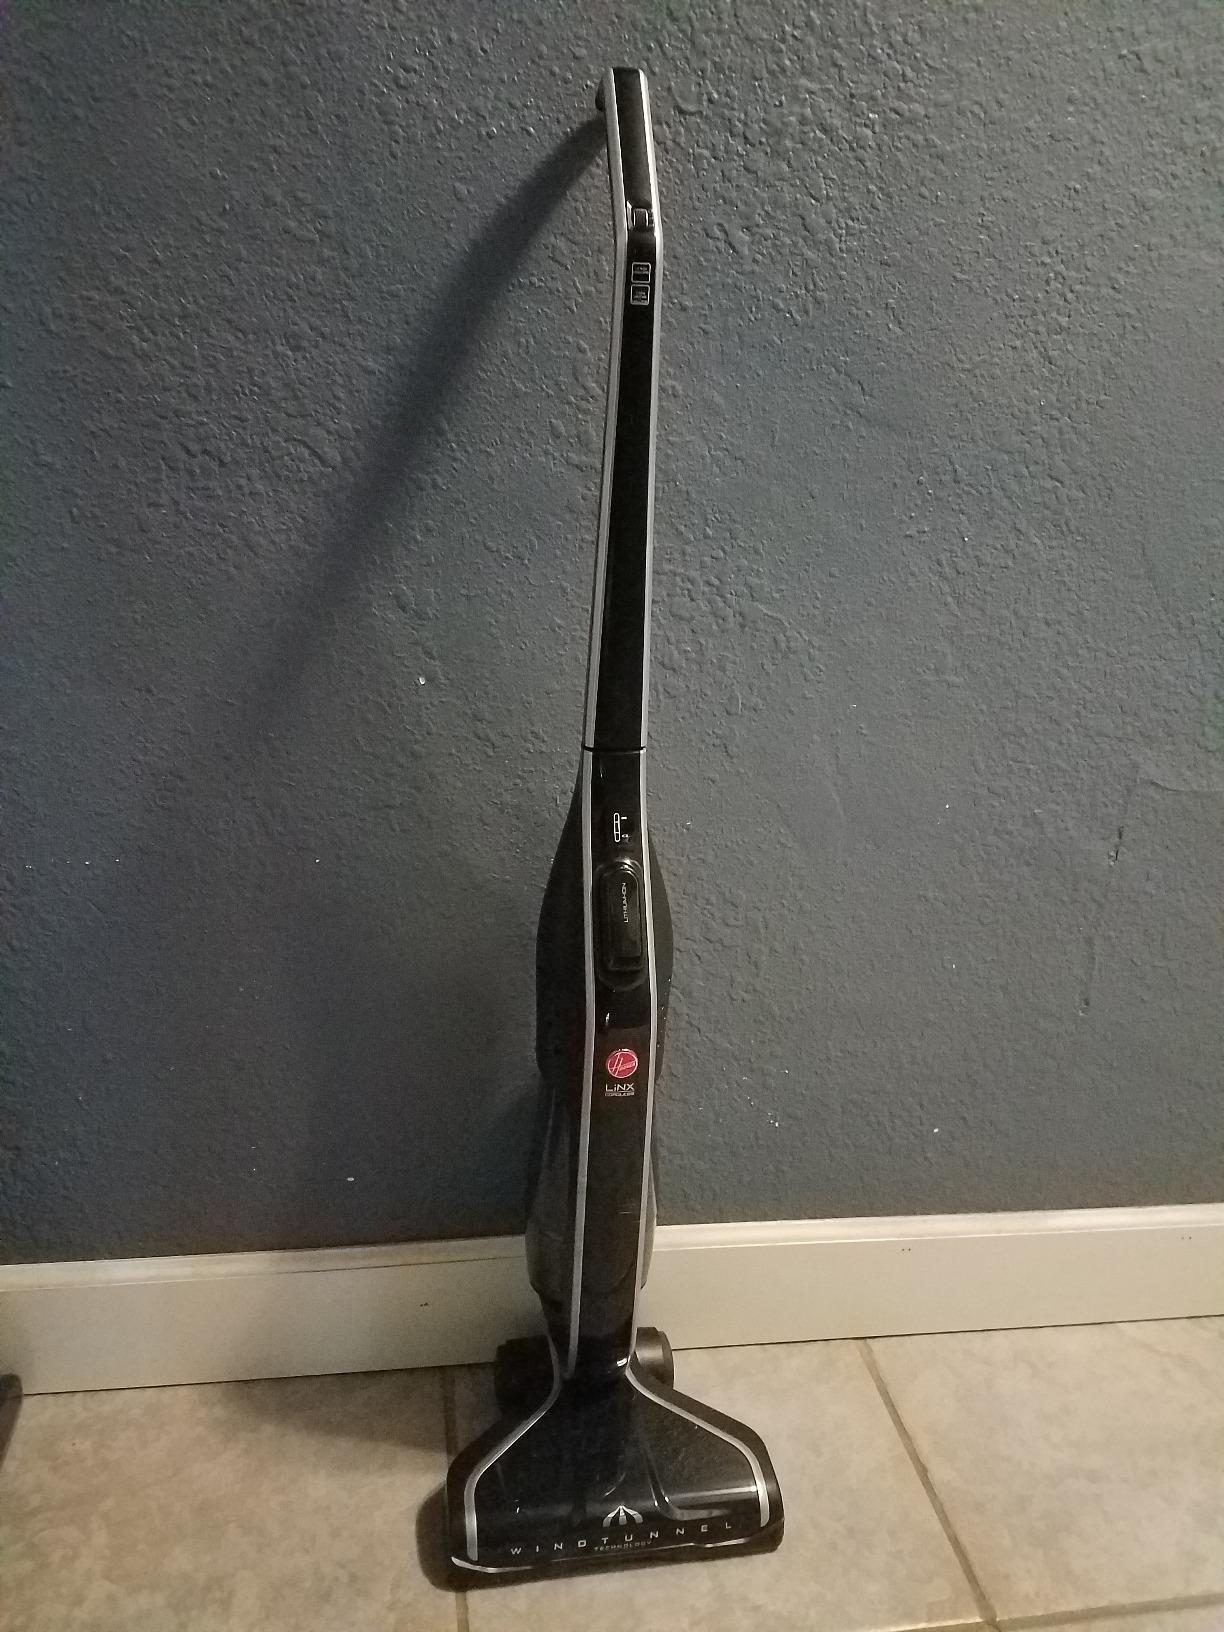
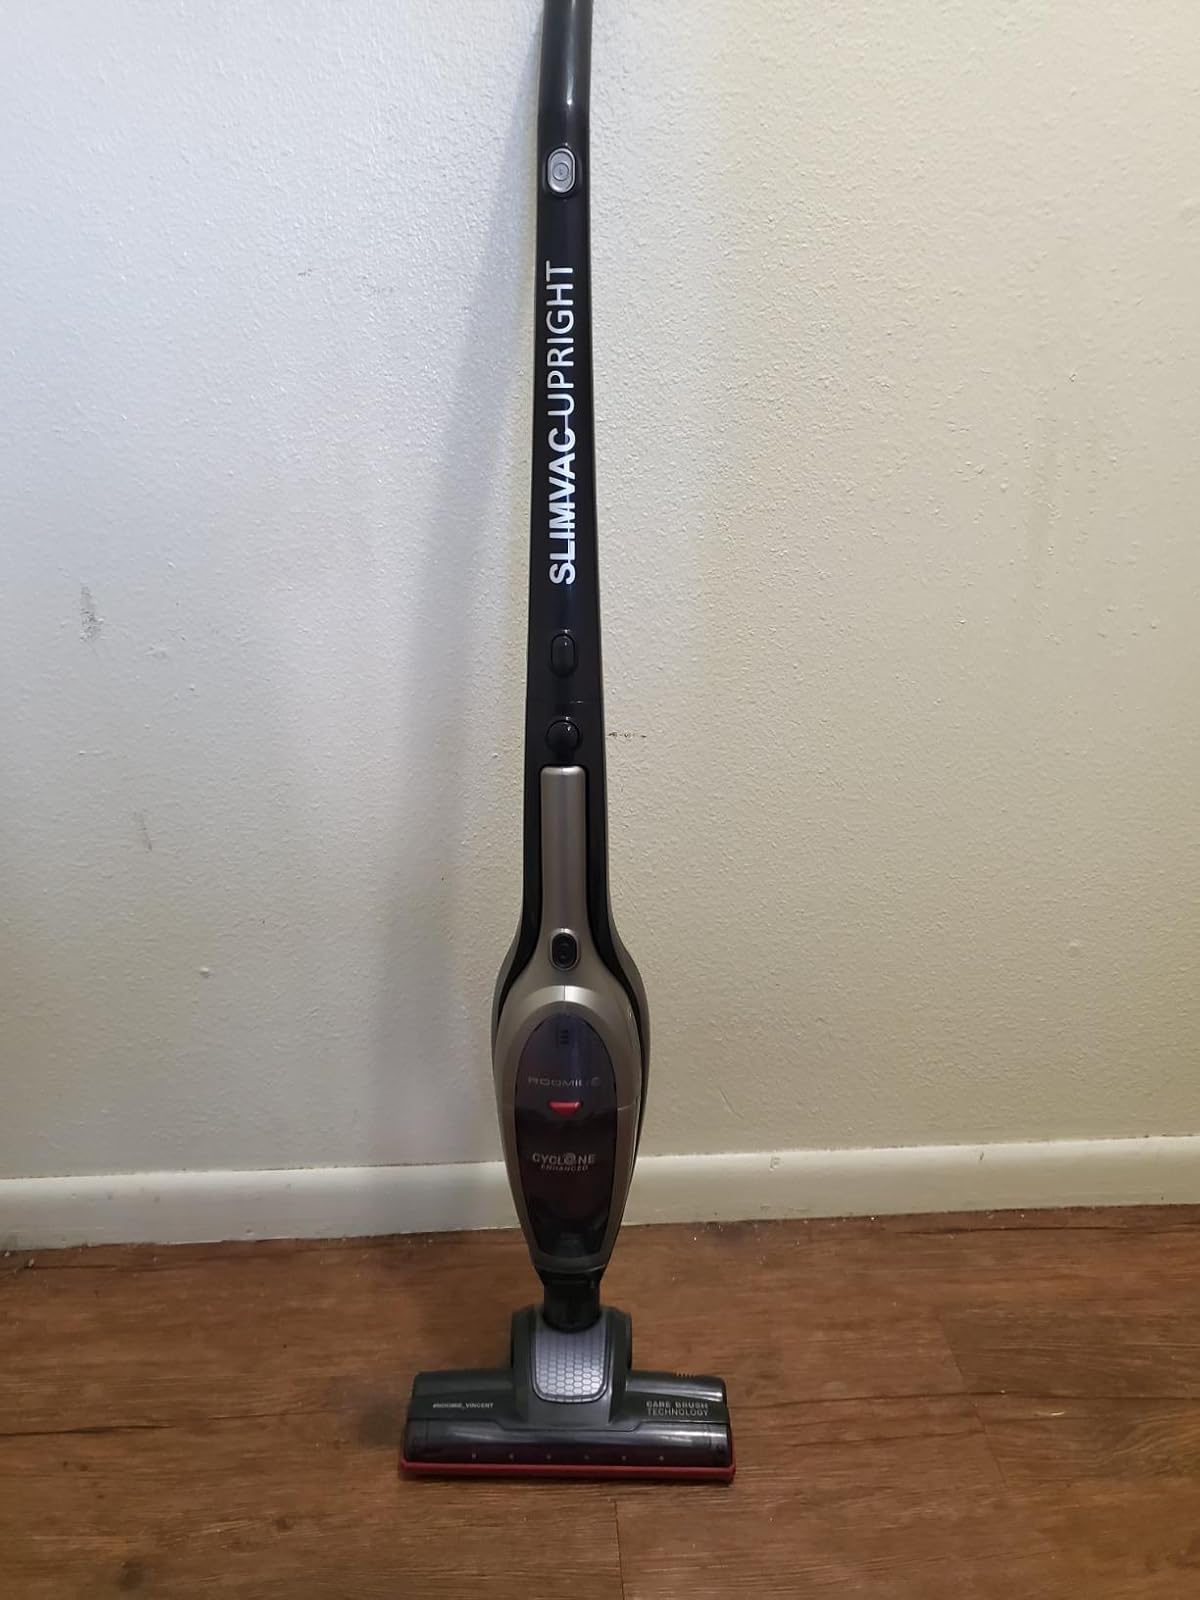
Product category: items_vacuum
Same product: no